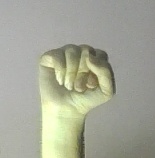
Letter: saad